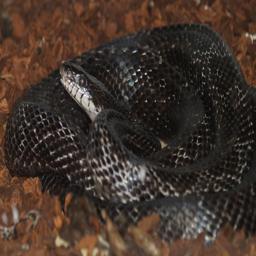
Animal: snakes